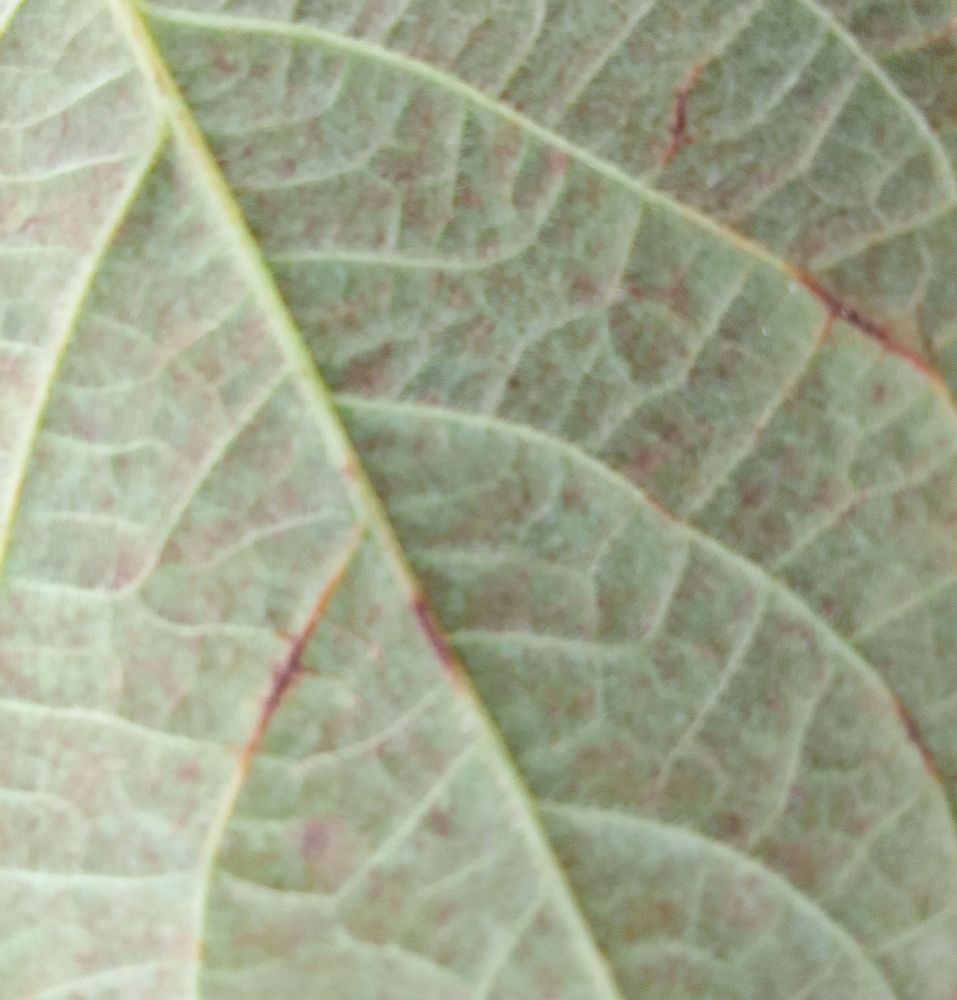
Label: anthracnose